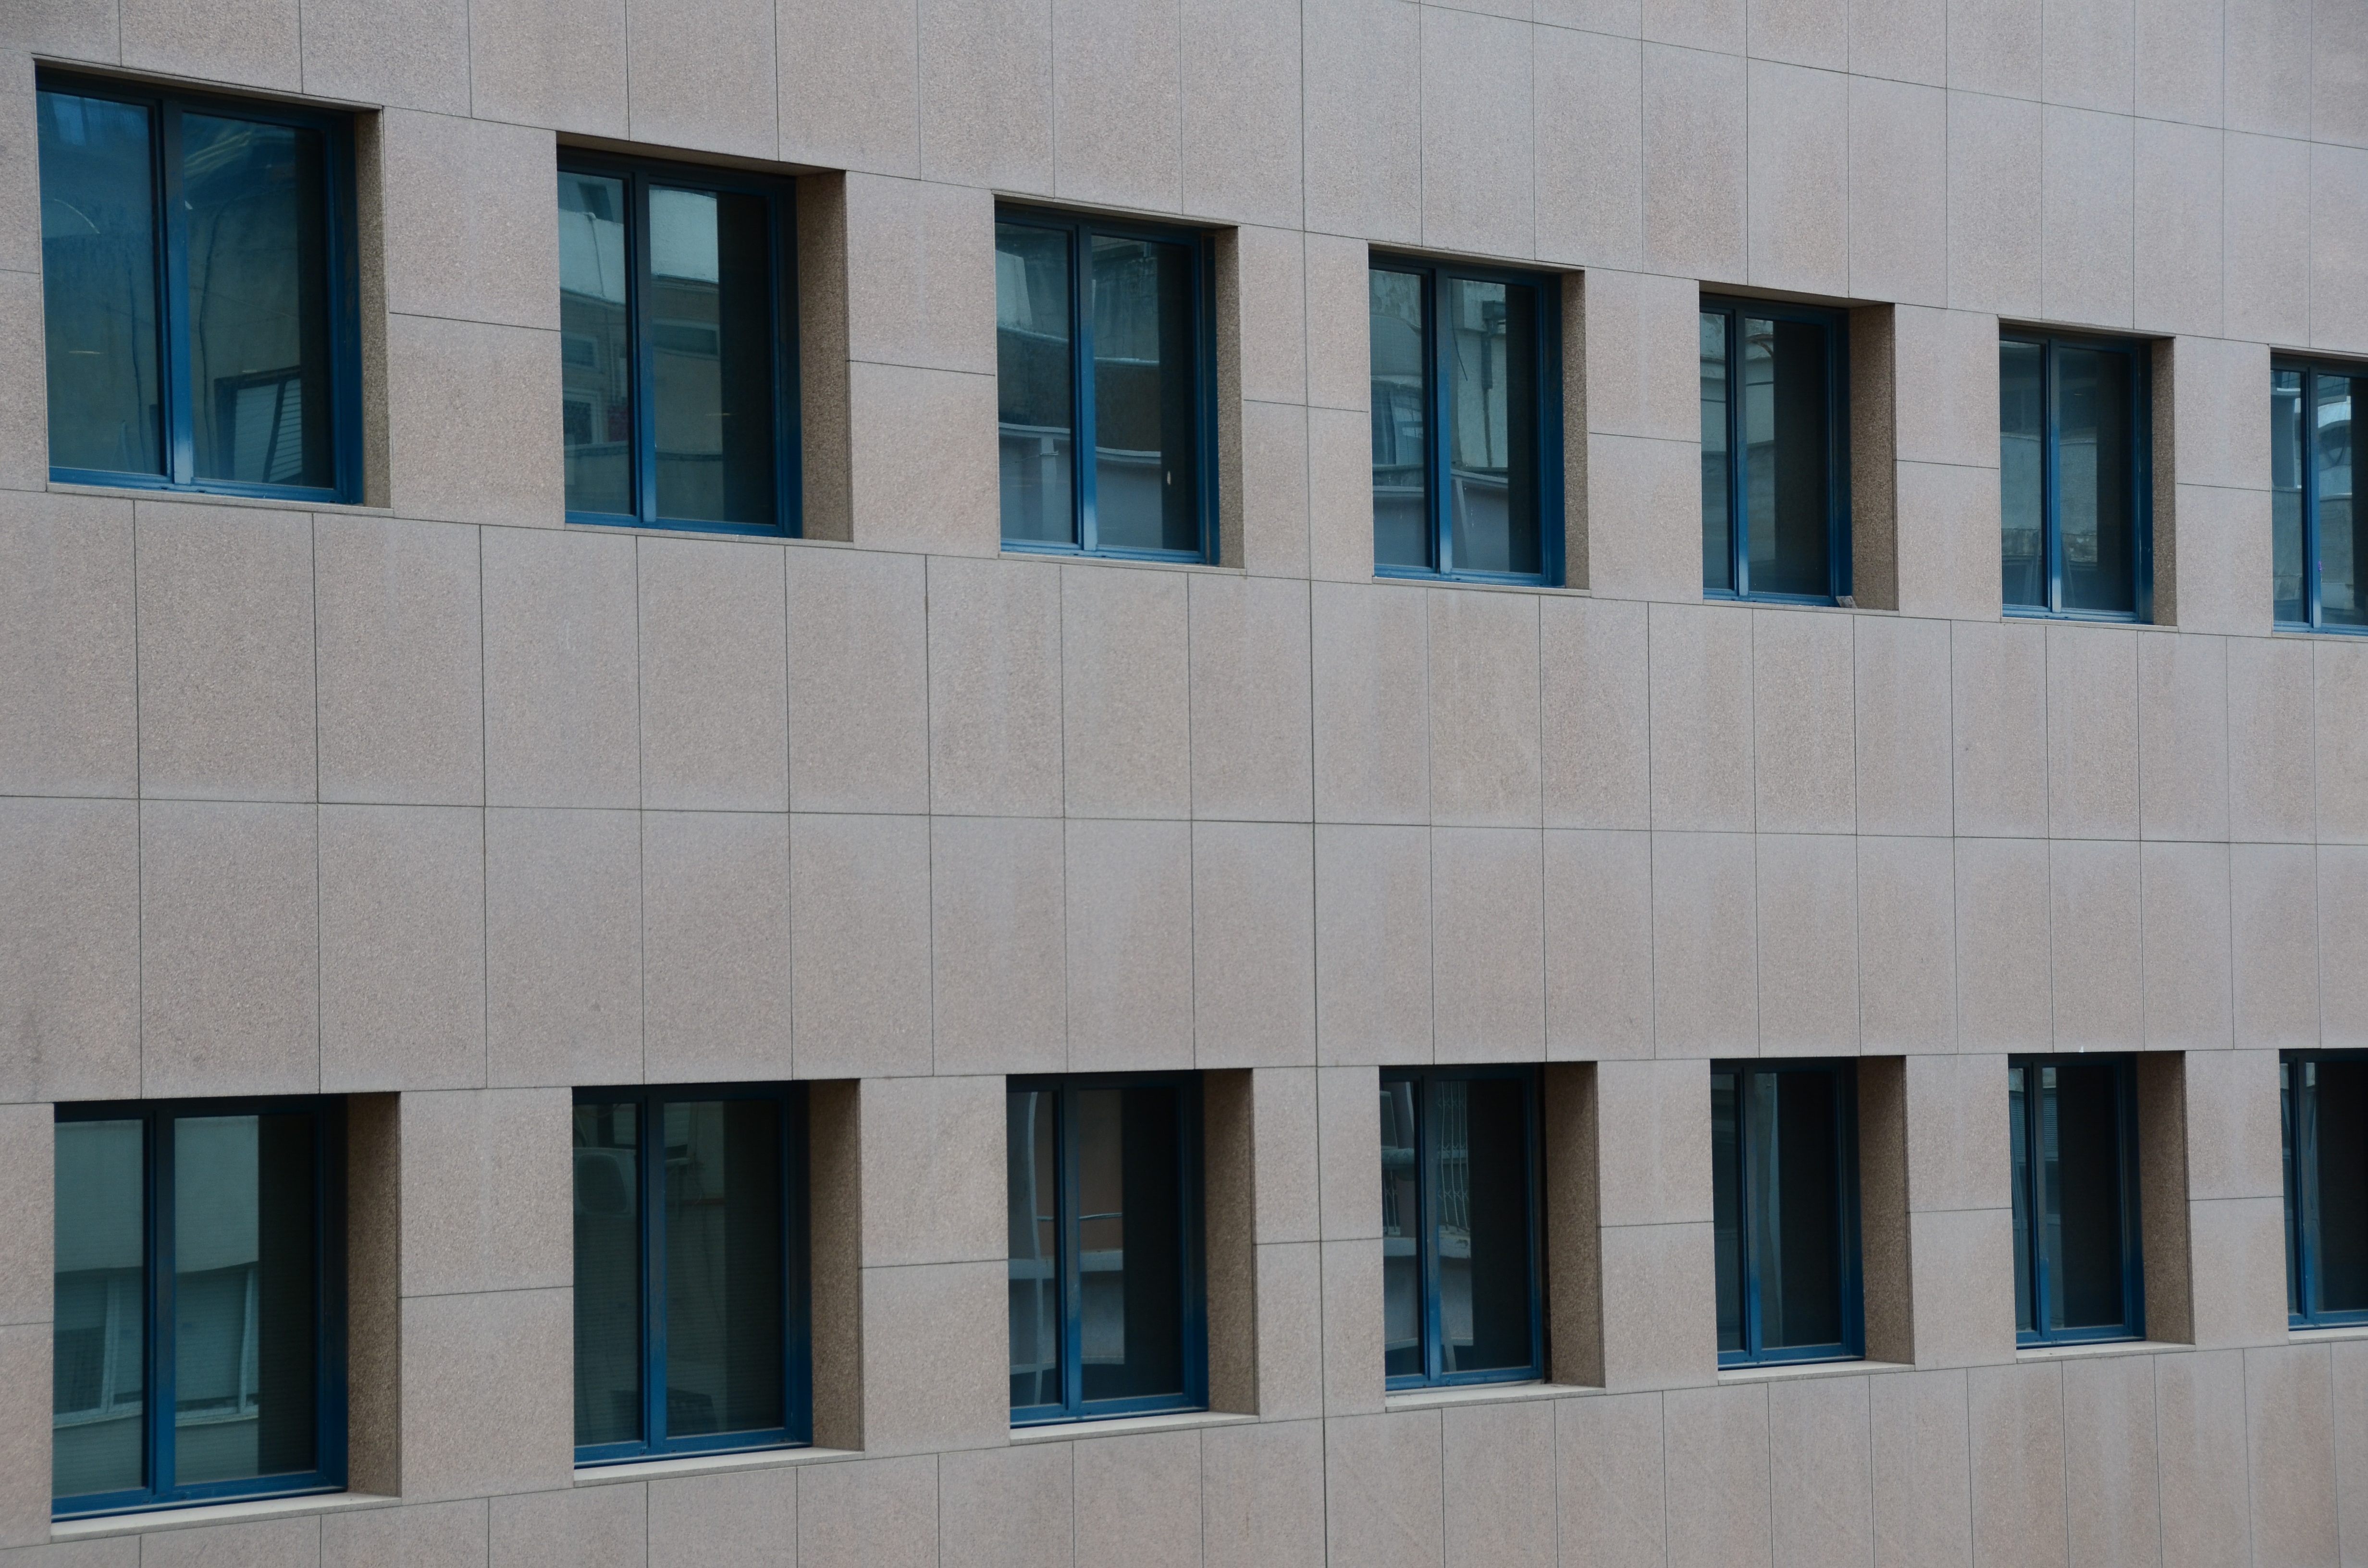
architecture, structure, white, window, glass, building, city, urban, wall, pattern, facade, blue, modern, interior design, windows, order, tel aviv, headquarters, israel, royalty free, urban area, window covering